Anichkov Palace

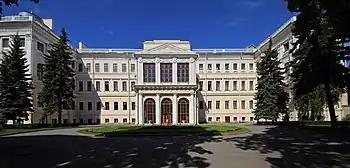
The cour d'honneur

The palace, situated on the plot formerly owned by Antonio de Vieira (1682?-1745), takes its name from the nearby Anichkov Bridge across the Fontanka. Designed for the Empress Elizabeth of Russia in a dazzling Baroque style, the palace came to be known as the most imposing private residence of the era of Elizabeth Petrovna. Some suggest architects Bartolomeo Rastrelli and Mikhail Zemtsov were responsible for the design, though that is yet to be substantiated. The main frontage faces the river and was originally connected to it by a canal.